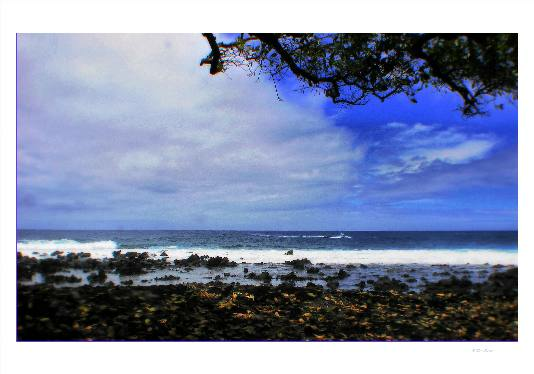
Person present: No